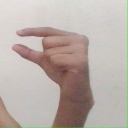
अक्षर: ग